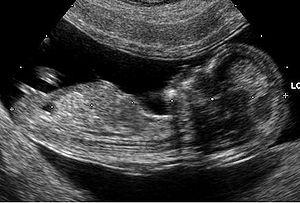
L'échographie au premier trimestre de la grossesse est un temps primordial de la surveillance de la grossesse. Seule l'échographie permet de répondre aux quatre questions principales en début de grossesse :
La trisomie 21 est une anomalie chromosomique congénitale provoquée par la présence d'un chromosome surnuméraire pour la 21ᵉ paire. Ses signes cliniques sont très nets, un retard cognitif est observé, associé à des modifications morphologiques particulières. C'est l'une des anomalies génétiques les plus communes aux États-Unis, avec une prévalence de 9,2 pour 10 000 naissances vivantes. L’incidence est d'environ 1 pour 770 naissances, toutes grossesses confondues, et varie en fonction de l'âge de la mère : environ 1/1 500 à 20 ans, 1/900 à 30 ans et 1/100 à 40 ans. Cette anomalie ne doit pas être confondue avec le syndrome XYY, ni avec l'anomalie XXY.